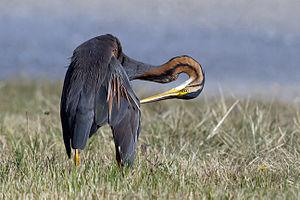
Le Héron pourpré est une espèce d'oiseaux de la famille des Ardeidae. C'est un oiseau migrateur présent et nicheur en Europe et Afrique du Nord, hivernant occasionnellement en Europe de l'Ouest et du sud, protégé.